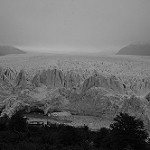
Label: B & W